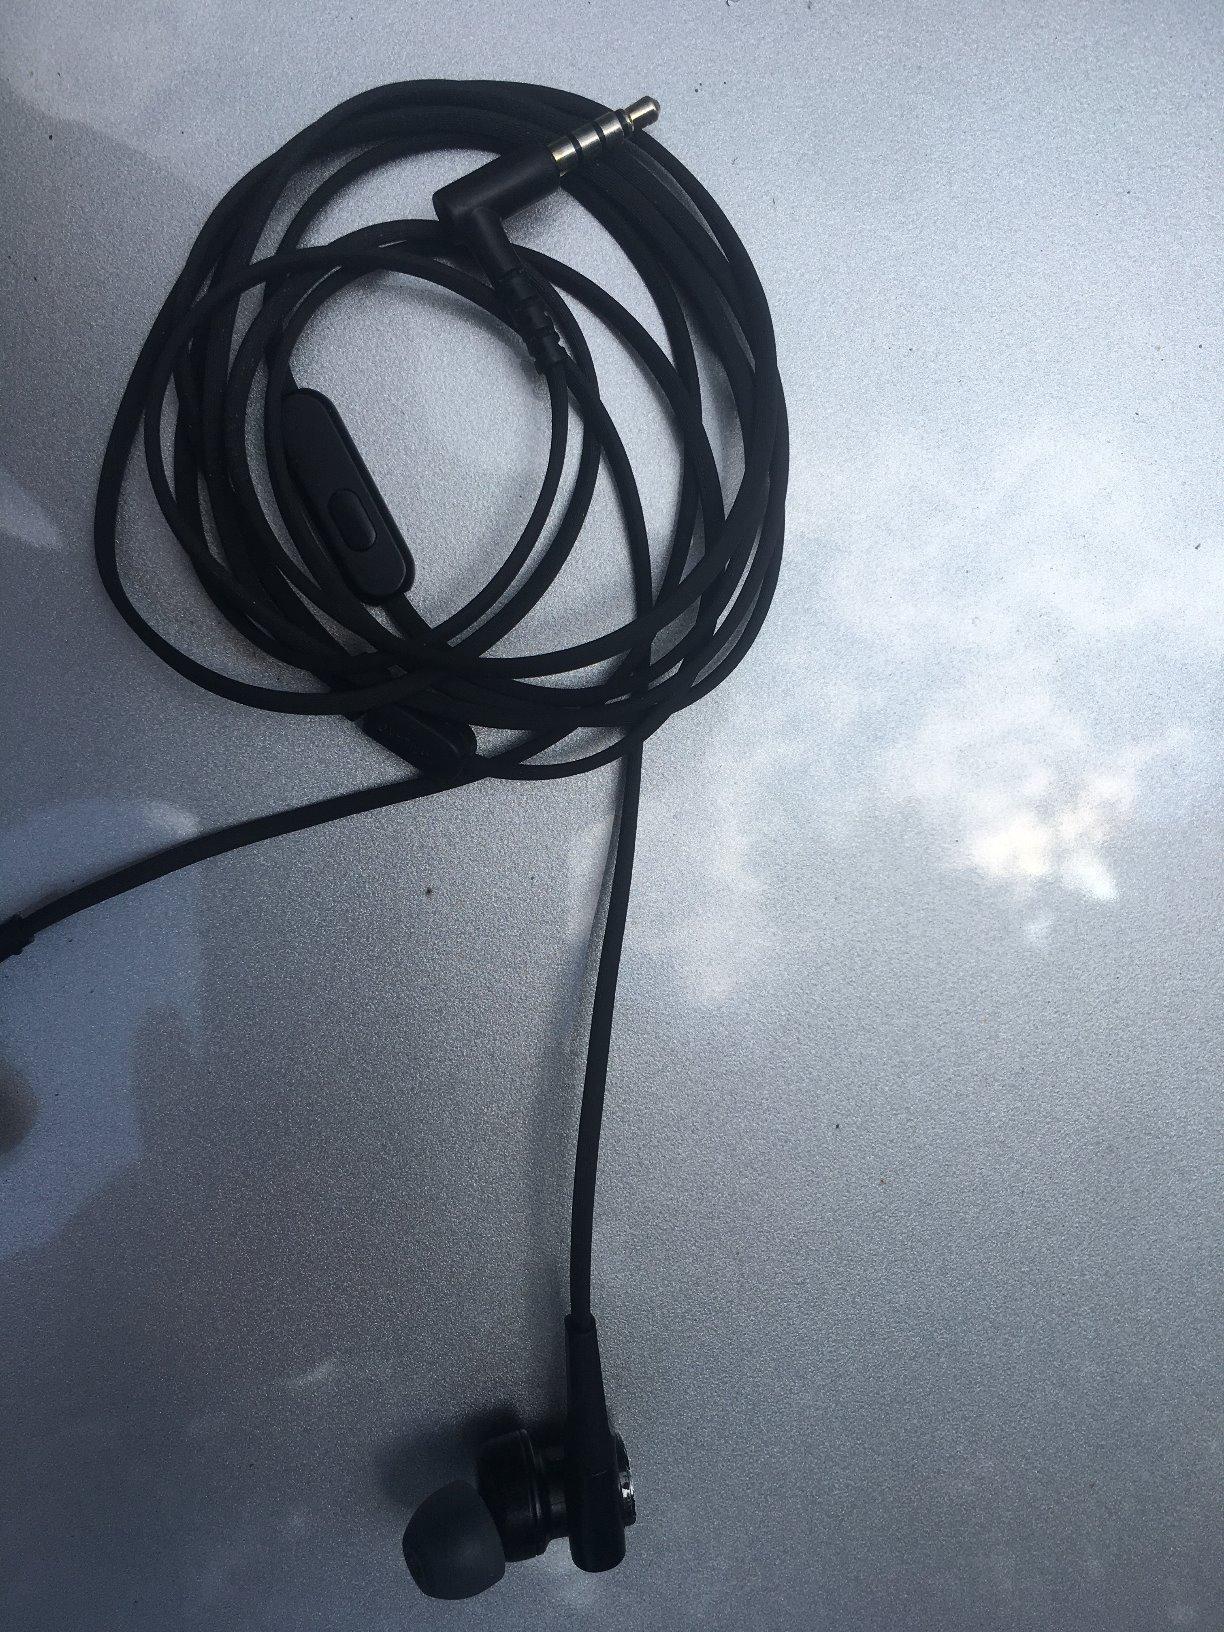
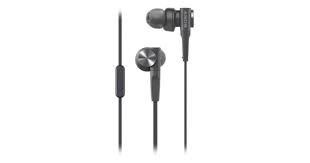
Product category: headphones
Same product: yes